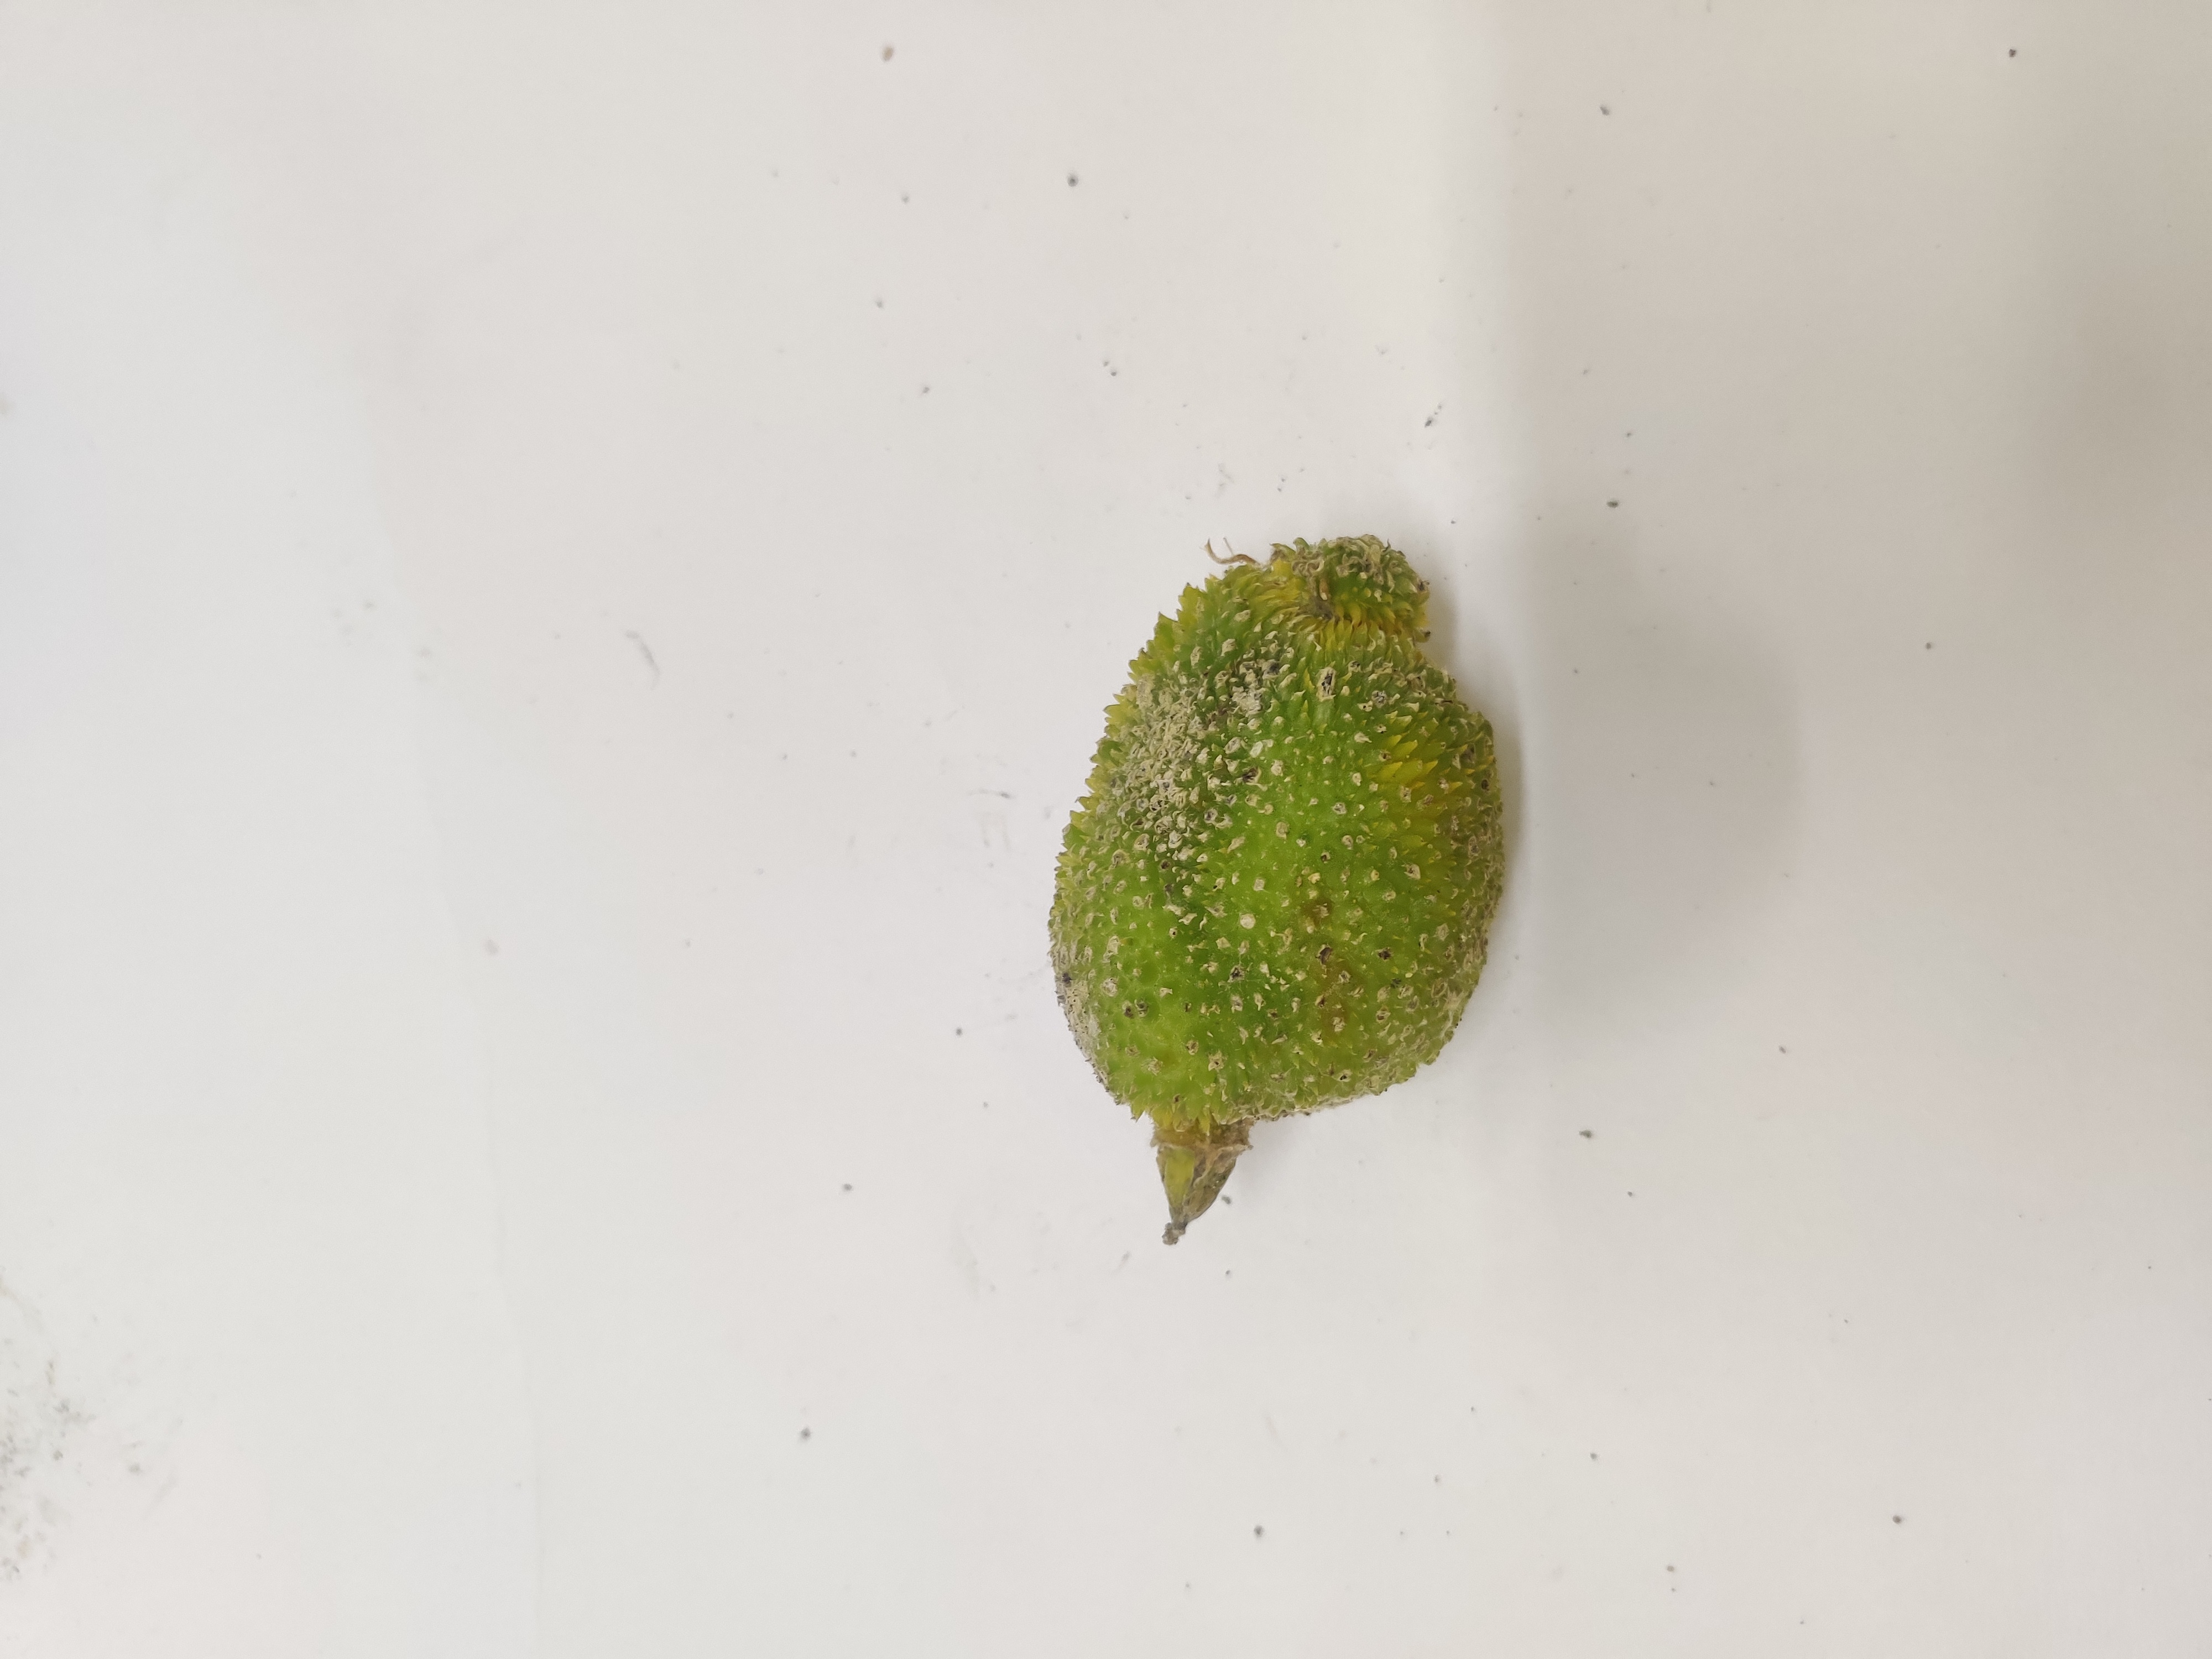
Crop: Spiny Gourd
Condition: Damaged